Cody Michaels

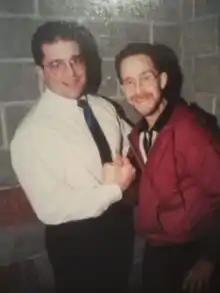
Michaels (left) and Brian Hildebrand

Michaels developed and promoted a benefit in 1999, Curtis Comes Home, for friend Brian Hildebrand, aka Mark Curtis (WCW referee), who was battling end stage stomach cancer at the time. It brought together the major wrestling companies in support for Hildebrand. He would also make a one-night return to the ring that night to be managed by Jim Cornette, against Hugh Morrus.